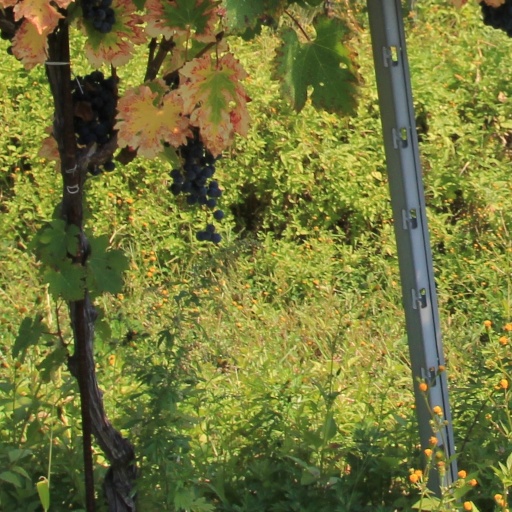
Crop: grape